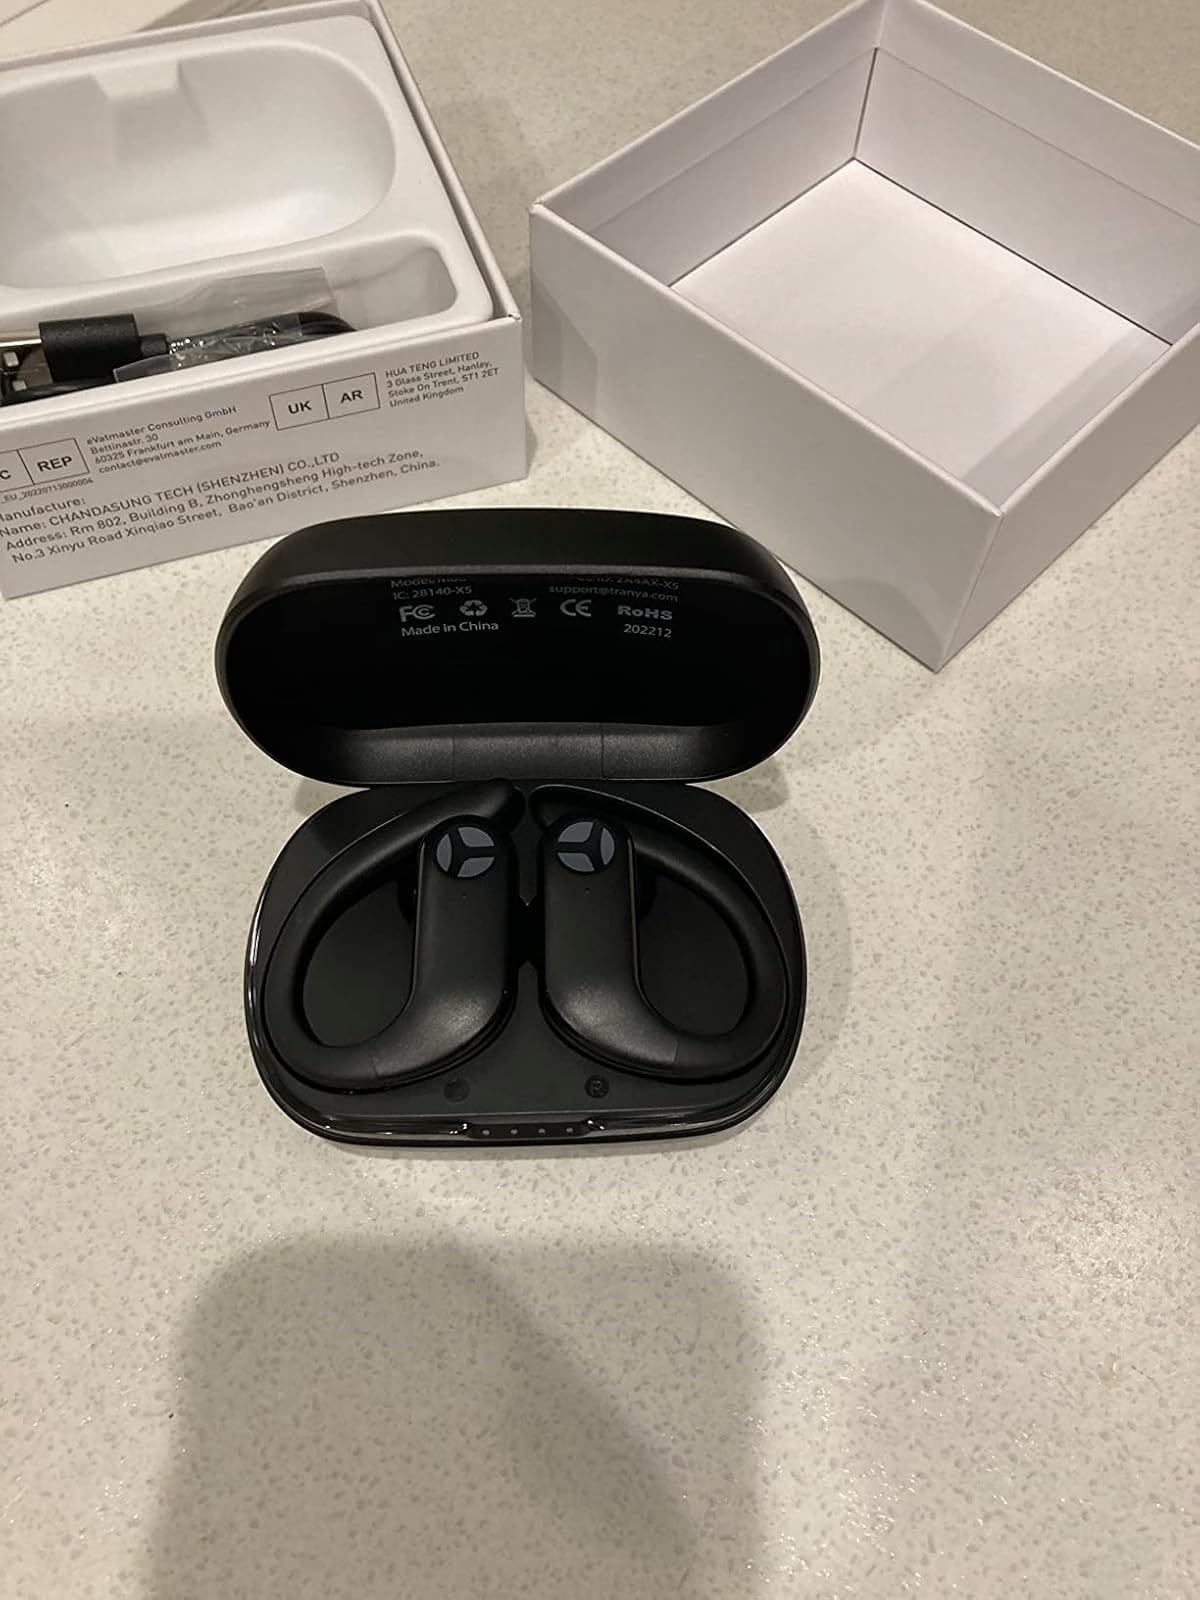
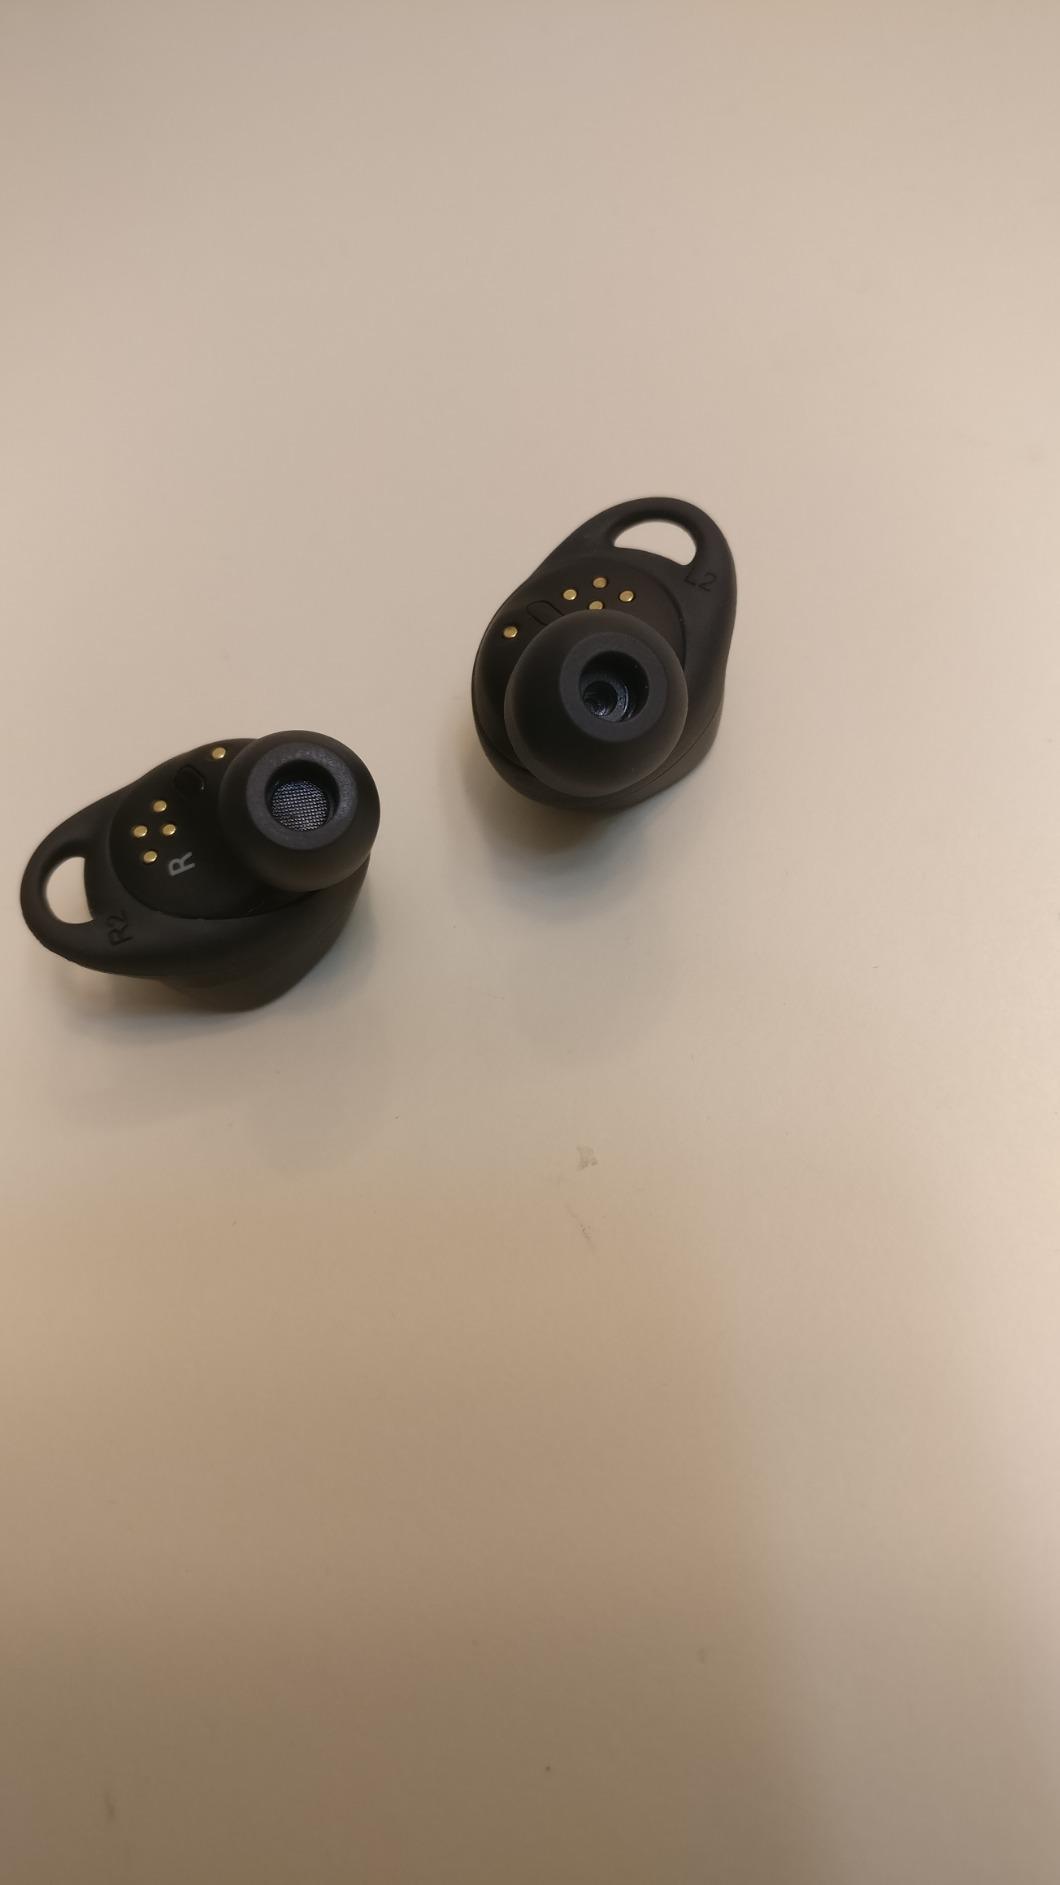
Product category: earbuds
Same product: no